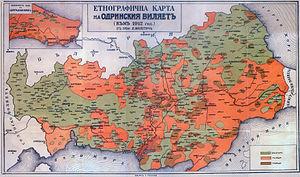
Le Gouvernement provisoire de Thrace occidentale ou, après le changement officiel de dénomination, Gouvernement indépendant de Thrace occidentale était une entité étatique de Thrace occidentale qui fut en même temps la première république de l’histoire de la Turquie. Les Turcs de Thrace occidentale l’appellent « République turque de Thrace occidentale ». Sa capitale était Gümülcine, raison pour laquelle elle est souvent dénommée « République de Gümülcine ». L’entité ne bénéficia d’aucune reconnaissance internationale. Jusqu’aux guerres balkaniques, la Thrace occidentale faisait partie de l’Empire ottoman, qui perdit la quasi-totalité de ses territoires balkaniques, y compris la Thrace occidentale, pendant ces conflits. La République de Thrace occidentale fut soutenue par l’Empire ottoman, mais surtout par la Grèce, à qui ce territoire n’appartenait pas encore, mais qui le revendiquait. En revanche, la Bulgarie exigea la fin de cette république, qui n’eut qu’une durée de vie éphémère et constitua pour l’essentiel une réaction contre la domination de l’élément bulgare dans la région.
Les Rhodopes sont un massif montagneux des Balkans, situé dans le Sud-Ouest de la Bulgarie ne débordant qu'en Macédoine-Orientale-et-Thrace, dans le Nord-Est de la Grèce. Avec les massifs du Rila et du Pirin, il forme un même ensemble montagneux. Son plus haut sommet, le Goljam Perelik, est le septième sommet de Bulgarie par son altitude. Les Rhodopes sont le massif le plus étendu de Bulgarie et occupent environ un septième de la surface totale du pays, de 220 à 240 km d’ouest en est et 100 km environ du nord au sud. Sur une surface totale de 14 571 km², 83 % des Rhodopes se trouvent sur le territoire bulgare, le reste en territoire grec. Les importantes réserves d'eau et la douceur du climat favorisent une grande variété végétale et animale.
La Thrace occidentale ou Thrace égéenne ou Thrace grecque est la partie sud-ouest de la Thrace située le long de la mer Égée. De nos jours, elle fait partie de la périphérie grecque de Macédoine-Orientale-et-Thrace.
La Thrace est une région de la péninsule balkanique partagée de nos jours entre :